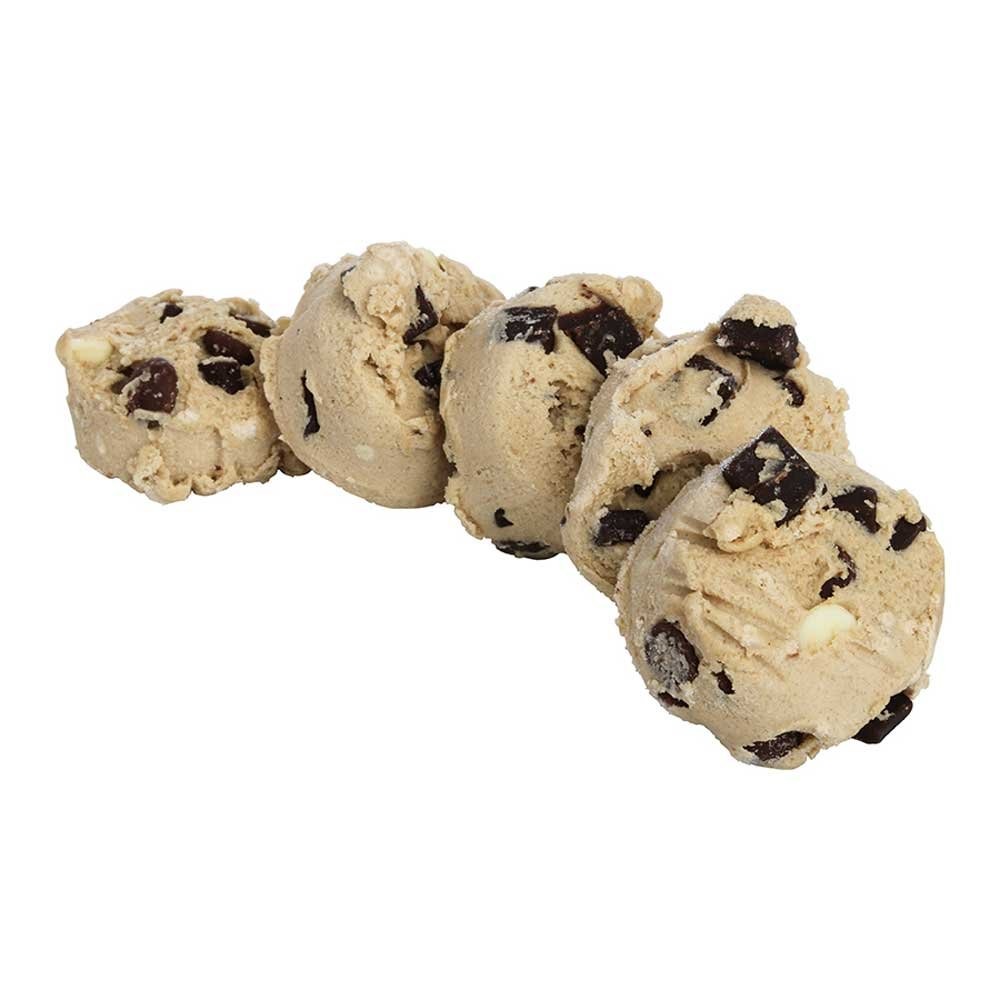
Item Name: Otis Spunkmeyer Sweet Discovery Triple Chocolate Cookies Dough, 1.33 Ounce -- 240 per case.
Bullet Point 1: Chocolate Dough: Soft and chewy chocolate cookies made with real chocolate
Bullet Point 2: Versatile: Perfect for baking cookies, brownies, and more
Bullet Point 3: Ideal Size: 1.33 ounce package contains 240 cookies for sharing
Bullet Point 4: Occasion-Friendly: Great for weddings, Valentine's Day, anniversaries and more
Bullet Point 5: Made by Otis Spunkmeyer: Trusted brand known for quality baked goods
Value: 1.33
Unit: Ounce

Price: 154.04